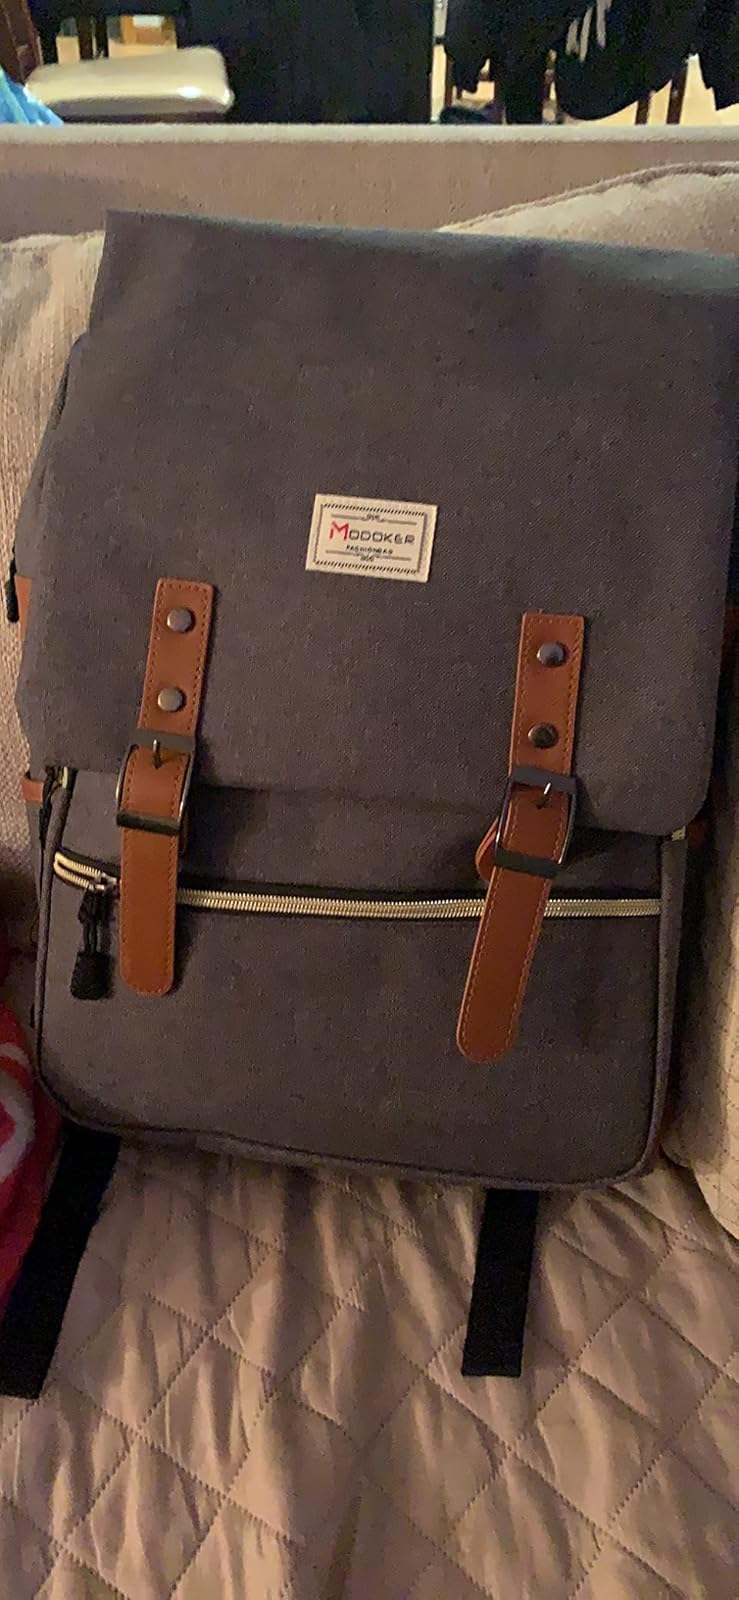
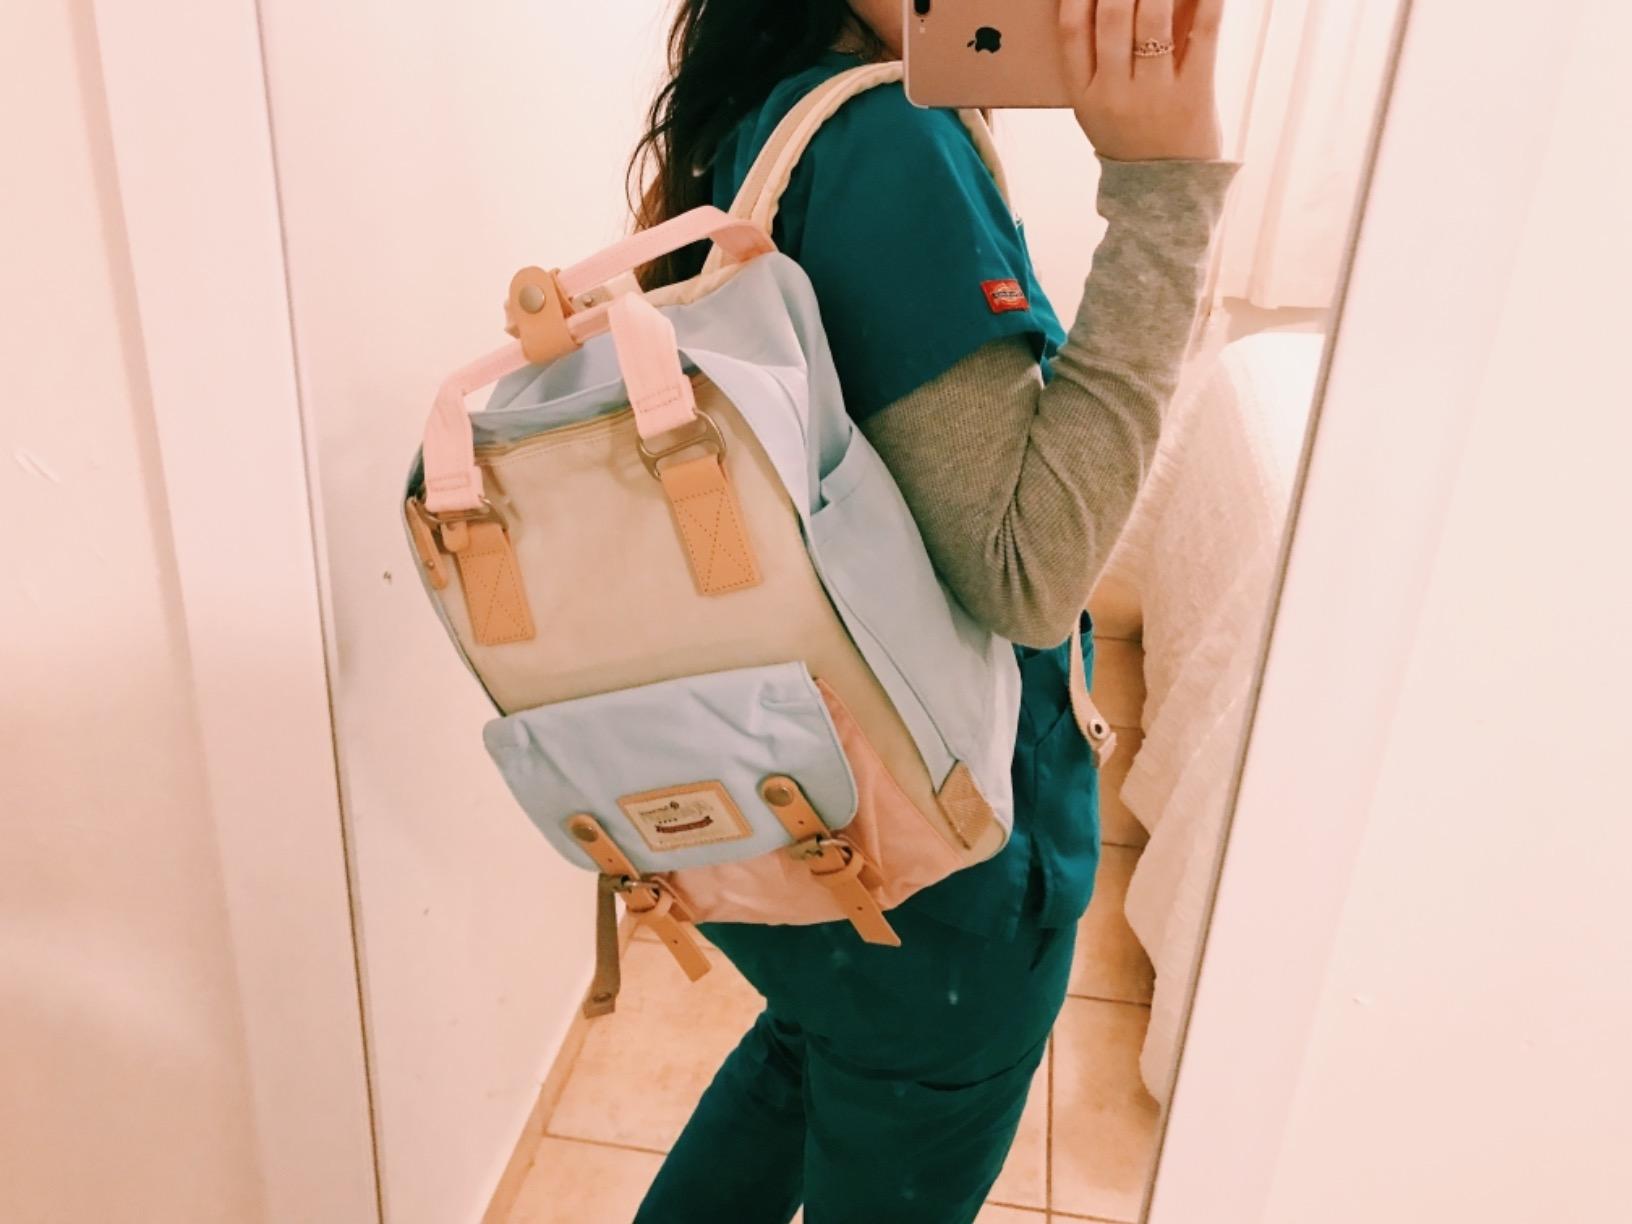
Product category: bag
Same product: no